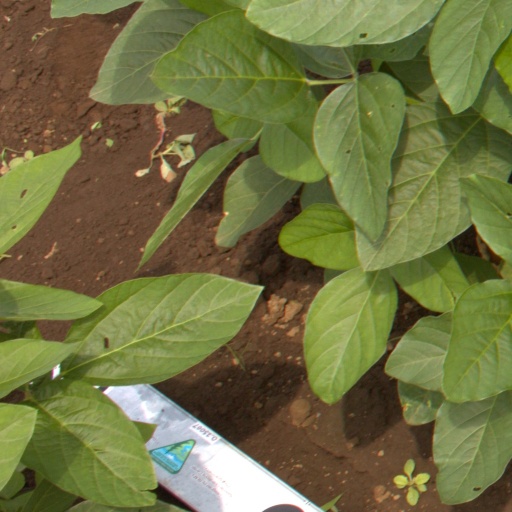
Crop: soybean